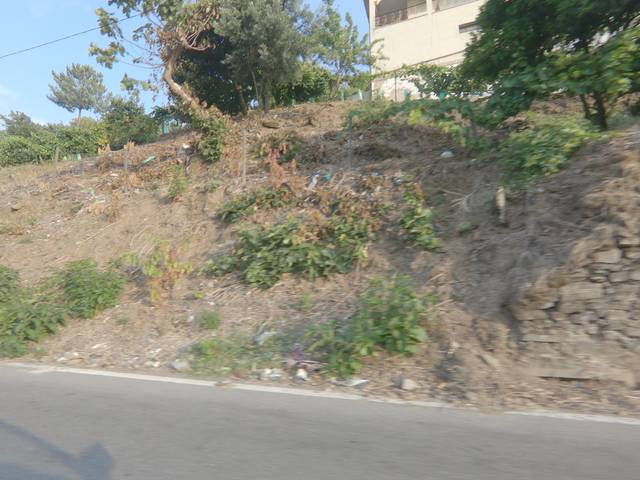
Region: Portugal
Coordinates: 41.152, -7.773